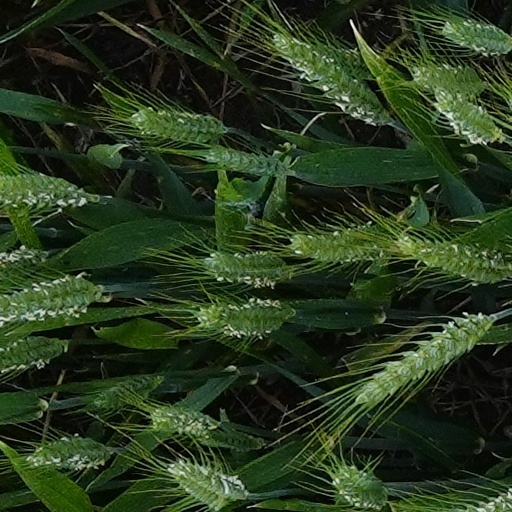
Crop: wheat